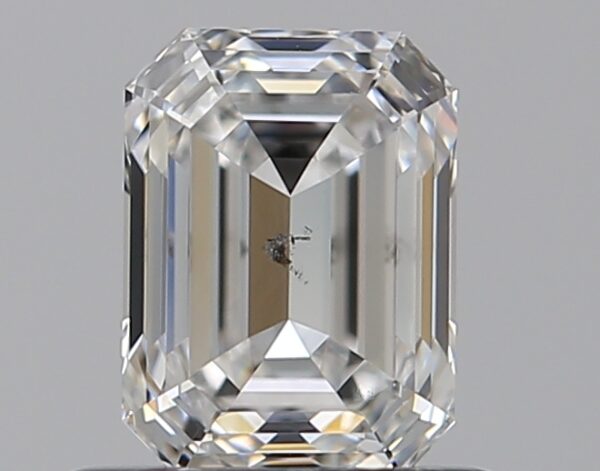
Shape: emerald
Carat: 0.72
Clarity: SI2
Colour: F
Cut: EX
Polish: EX
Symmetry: VG
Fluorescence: N
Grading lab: GIA
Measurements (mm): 5.75 x 4.23 x 2.92